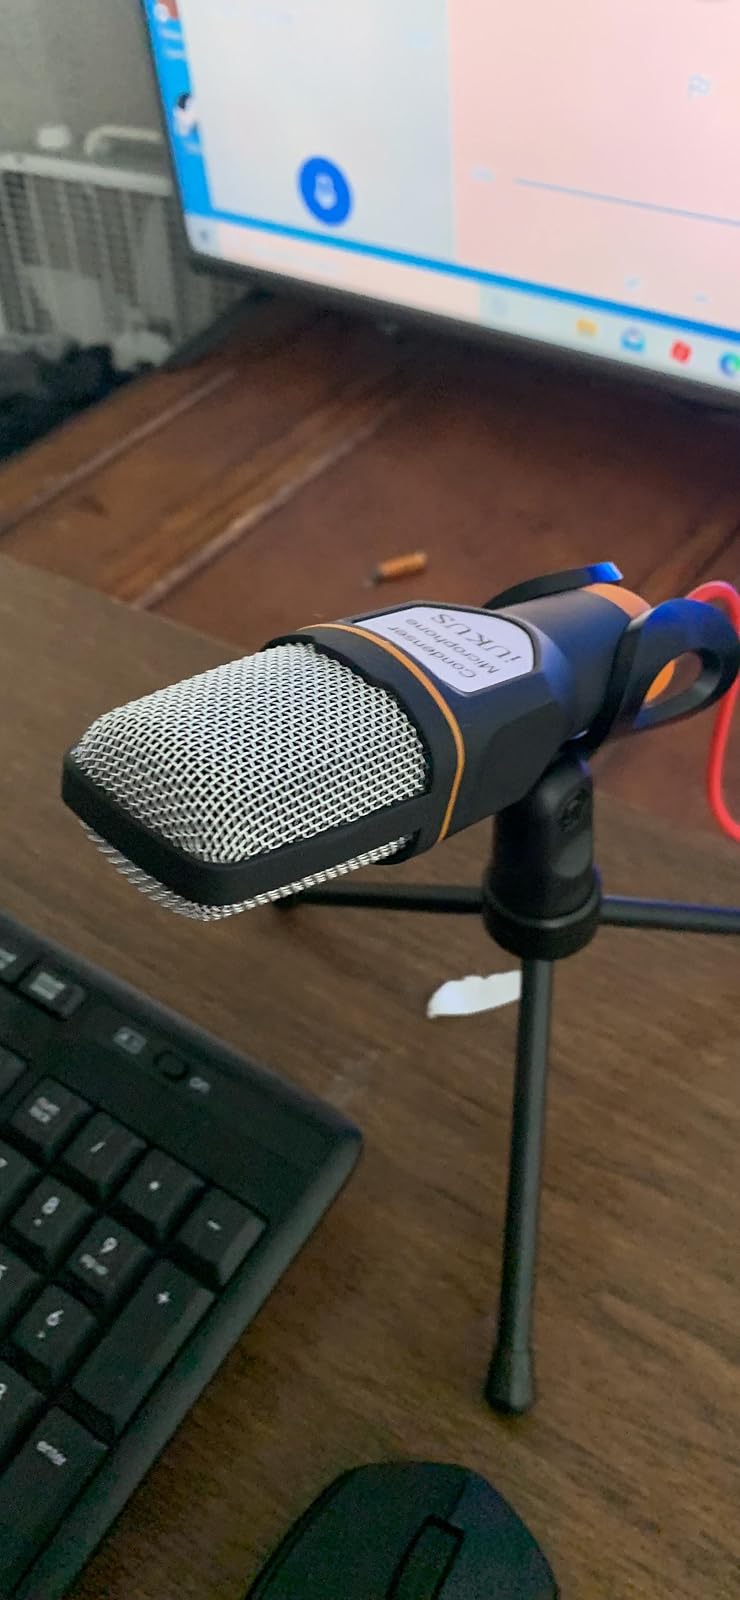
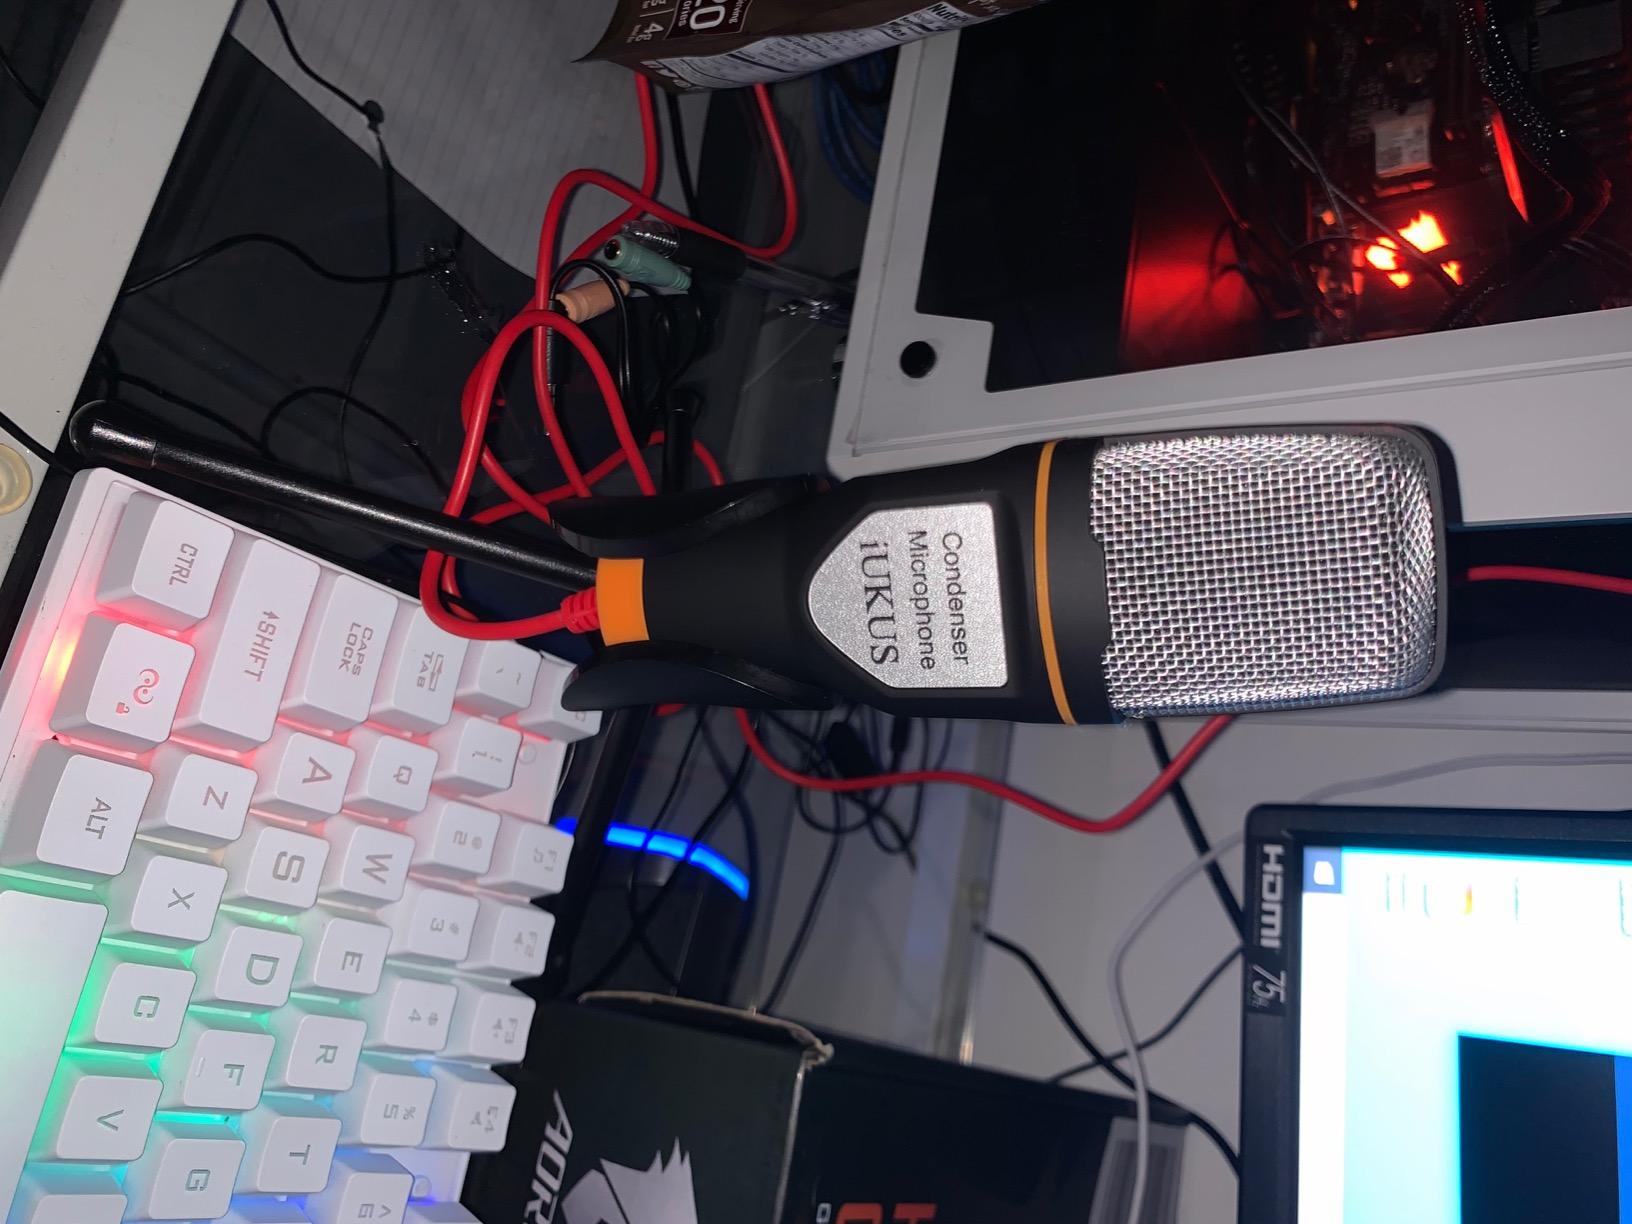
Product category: microphone
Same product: yes